History of Lamborghini

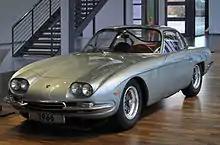
Carrozzeria Touring re-designed the body of the 350 GTV prototype for Lamborghini's first production vehicle, the 350 GT

Lamborghini designed and built the 350GTV in only four months, in time for an October unveiling at the 1963 Turin Motor Show. Due to the ongoing disagreement with engine designer Giotto Bizzarrini, a working powerplant was not available for the prototype car in time for the show. The car went on display in Turin without an engine under its hood; according to lore, Ferruccio Lamborghini had the engine bay filled with bricks so that the car would sit at an appropriate height above the ground, and made sure that the bonnet stayed closed to hide the missing engine. The motoring press gave the 350GTV a warm response.